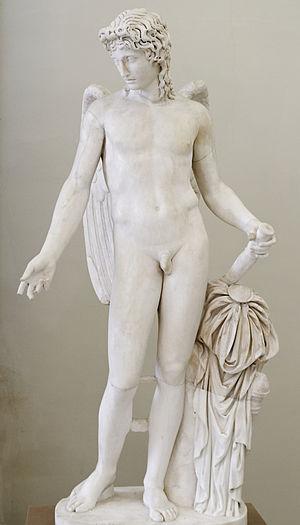
Statue d'Éros du type de Centocelle. Œuvre romaine du IIe siècle apr. J.-C., probablement une copie d'un original grec éclectique.